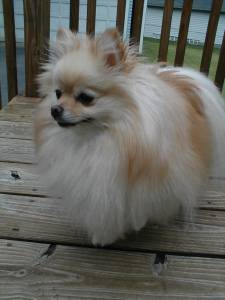
Animal: dog
Breed: pomeranian